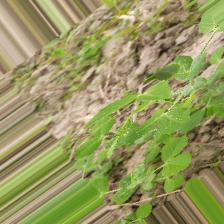
Label: Powdery Mildew